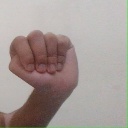
अक्षर: ठ